Canadian cuisine

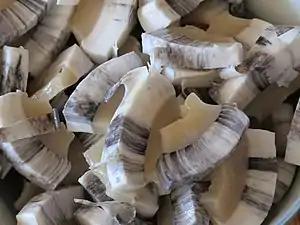
Sliced and prepared "muktuk"

In the Arctic, Inuit people traditionally survived on a diet consisting of land and marine mammals, fish, and foraged plant products. Meats were consumed fresh, but also often prepared, cached, and allowed to ferment into "igunaq" or "kiviak". These fermented meats have the consistency and smell of certain soft aged cheeses. Snacks such as "muktuk", which consist of whale skin and blubber is eaten plain, though occasionally dipped in soy sauce. Chunks of muktuk are sliced with an "ulu" prior to or during consumption.